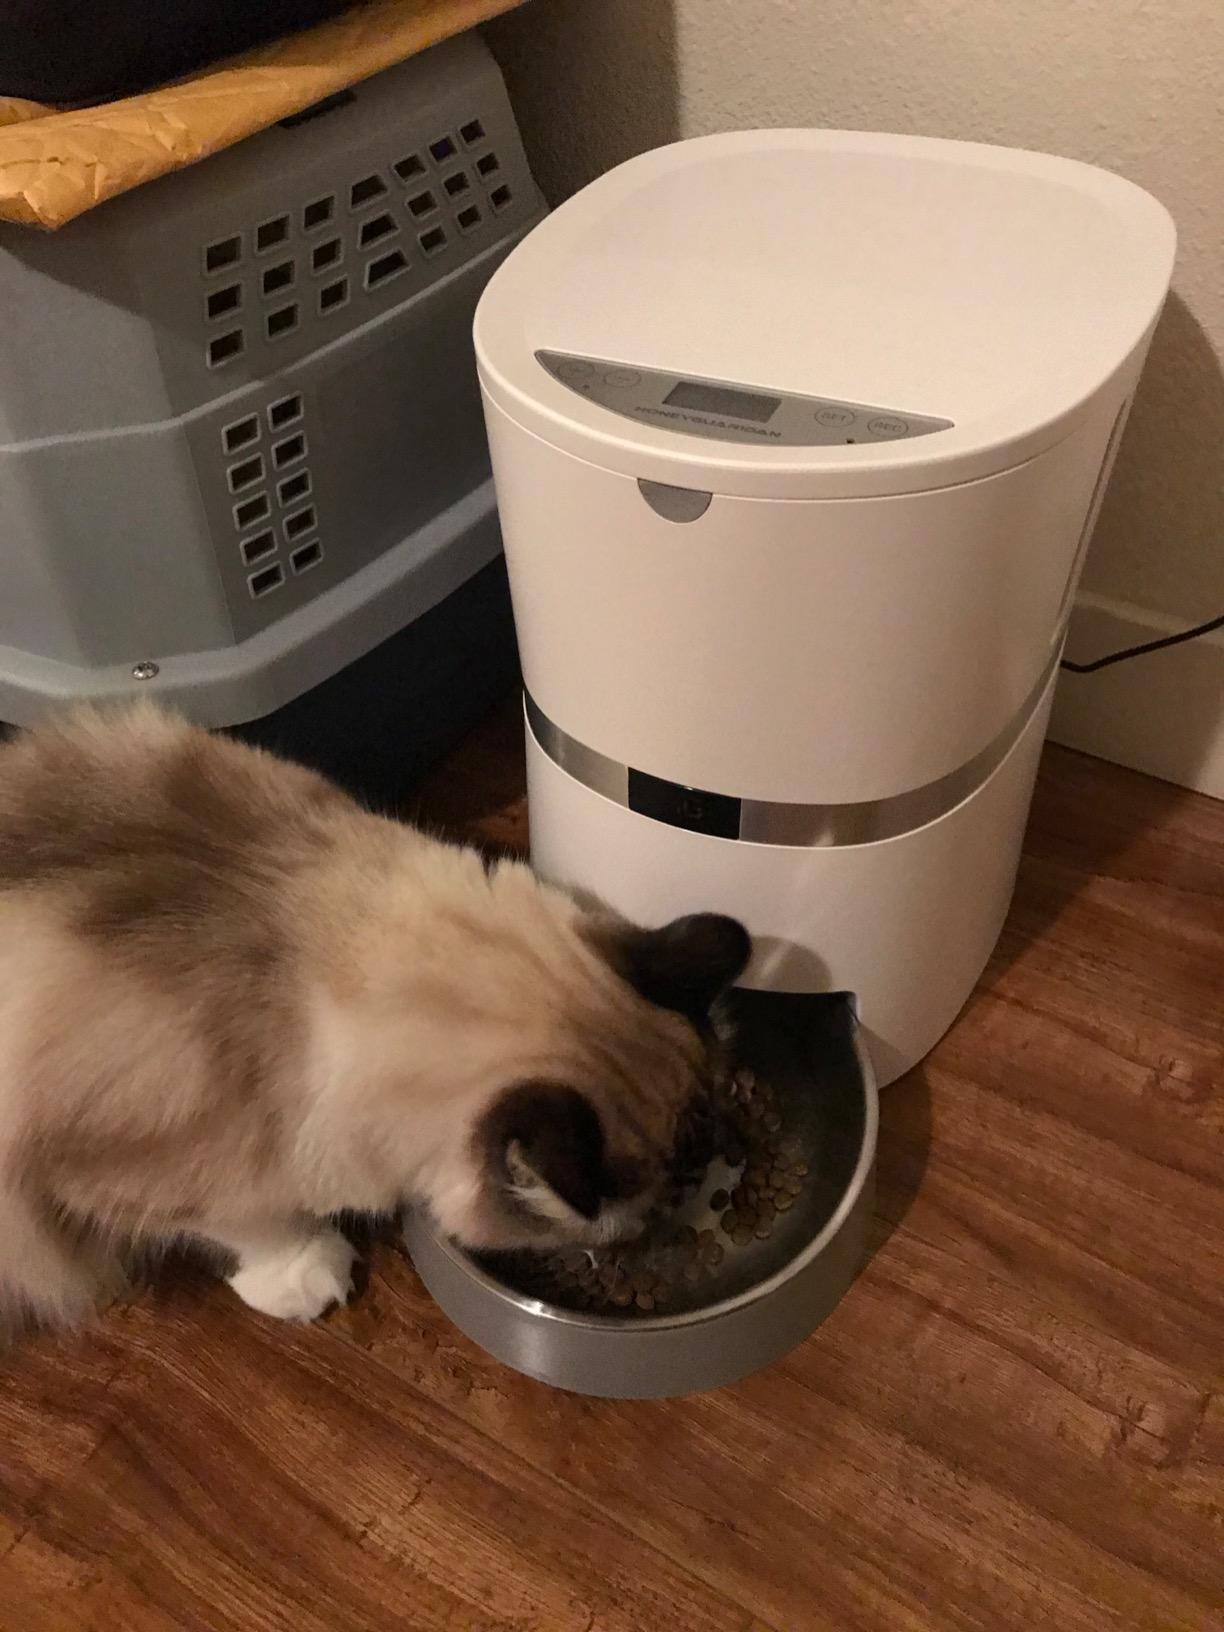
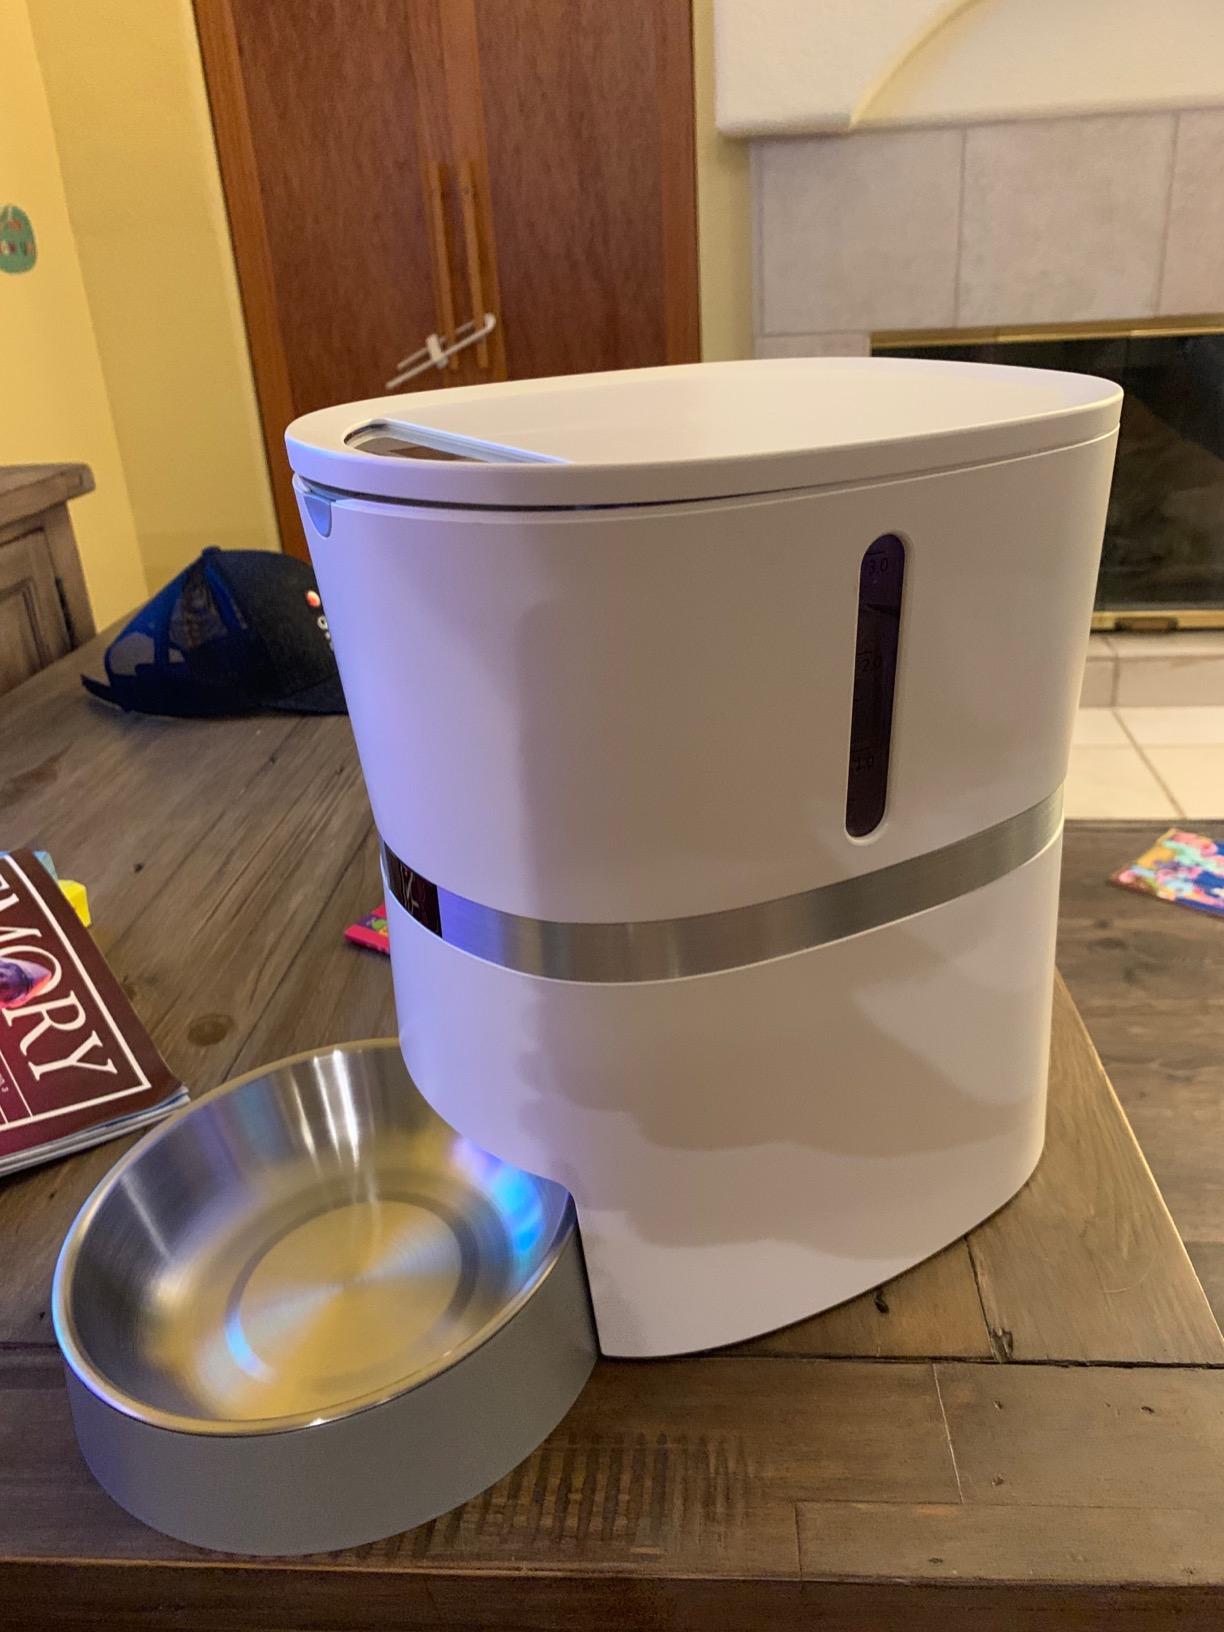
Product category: items_feeder
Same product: yes